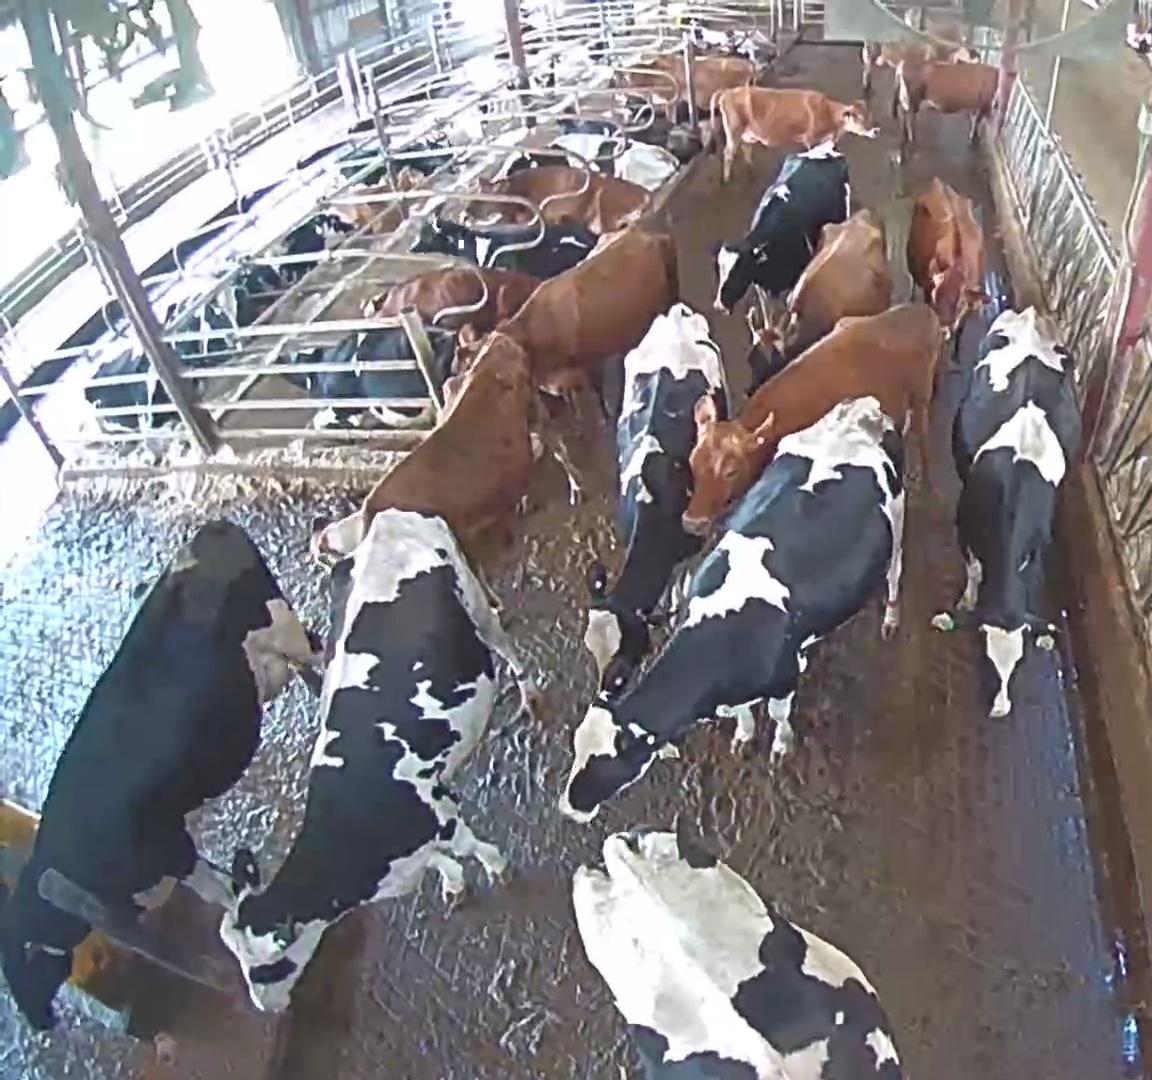
Number of cows: 25